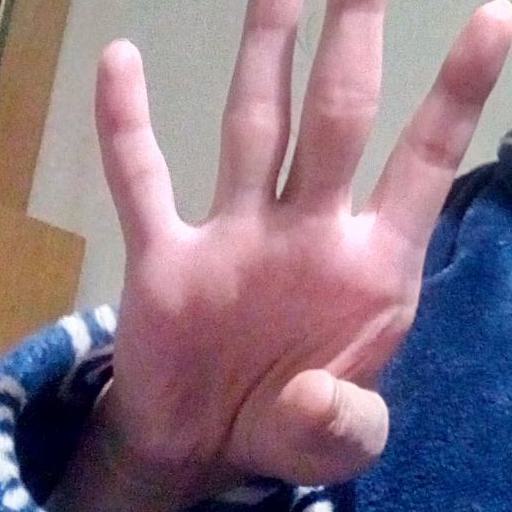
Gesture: four